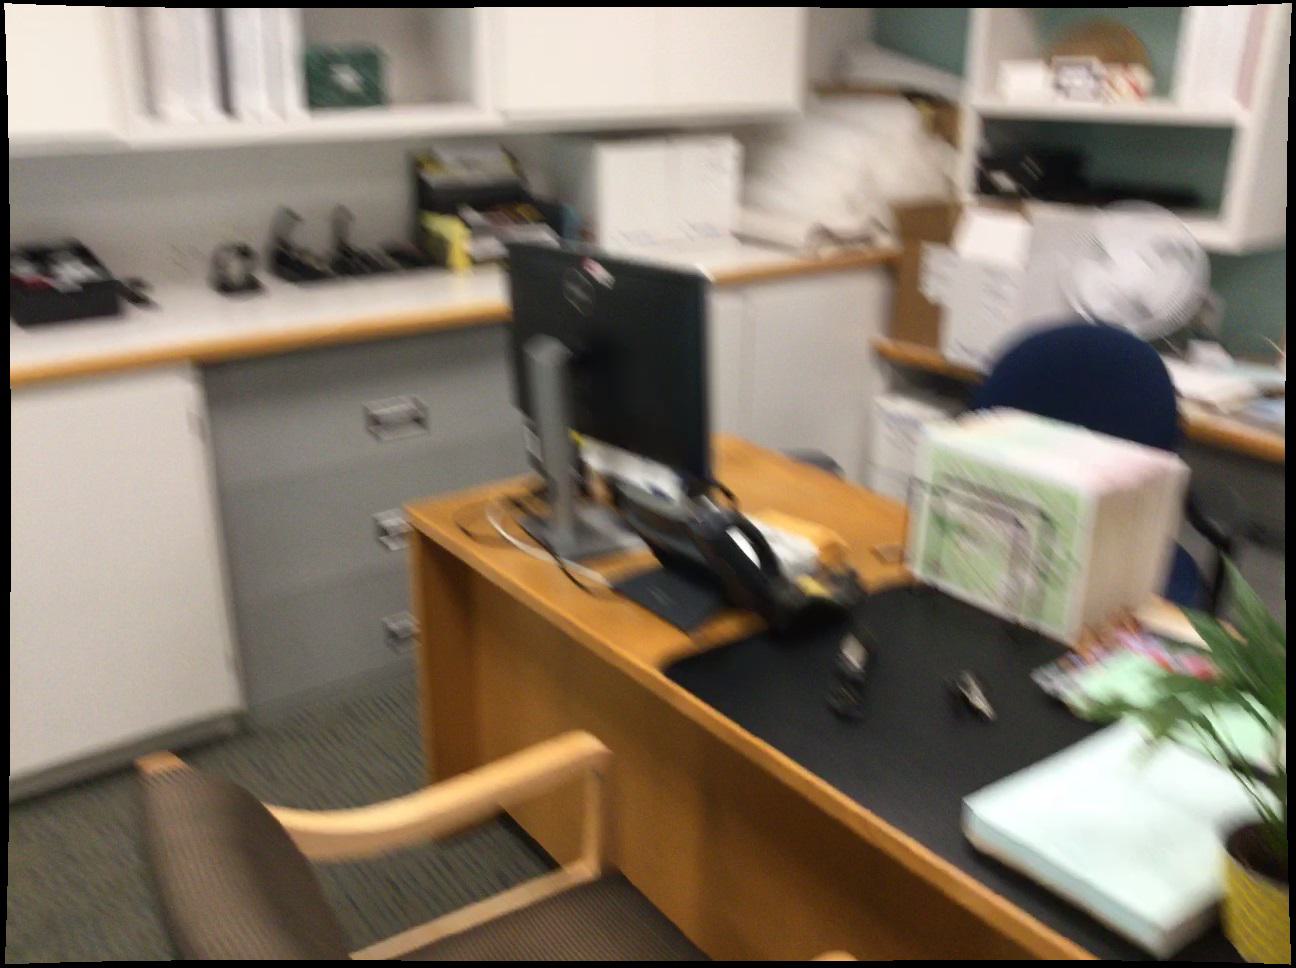
Question: Can the counter fit behind the box from the world's perspective? Final answer should be yes or no.
Answer: No